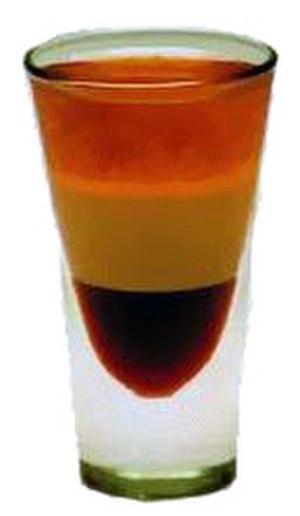
Shot
Et B-52-shot serveret i et shotglas.
Et shot er en lille mængde spiritus, der drikkes ren eller med f.eks. farvet likør og serveres i et lille glas.